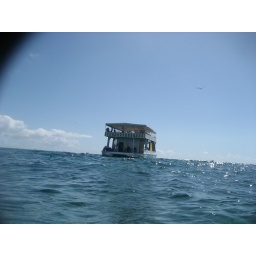
the boat from snorkeling out in the ocean